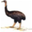
Label: bird